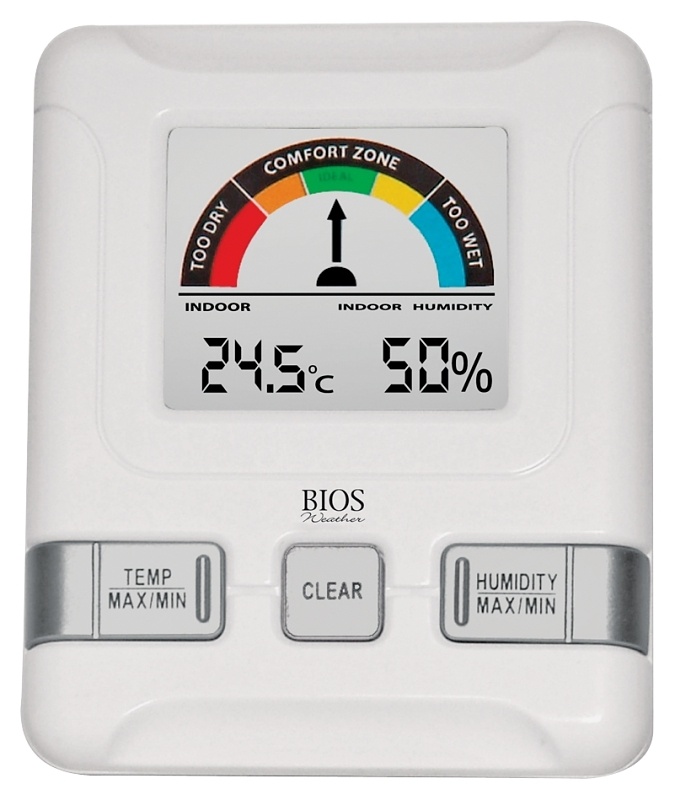
258BC INT. WHITE HYGROMETER-TH
258BC INT. WHITE HYGROMETER-TH
Brand: THERMOR
Category: Hardware > Tools > Measuring Tools & Sensors > Hygrometers